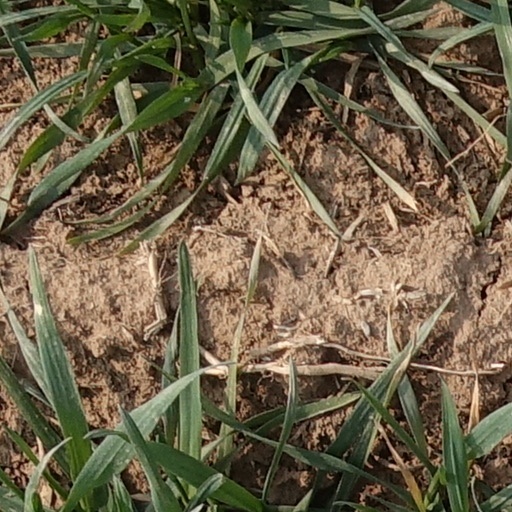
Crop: wheat